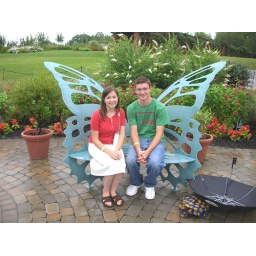
Aubrey and Roger by the butterfly house at Stan Huywett, Akron, OH.